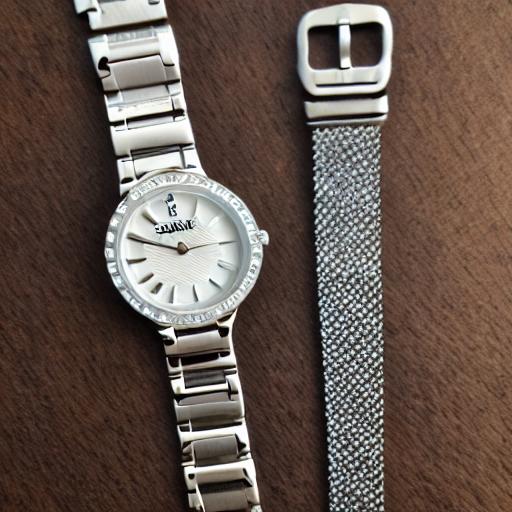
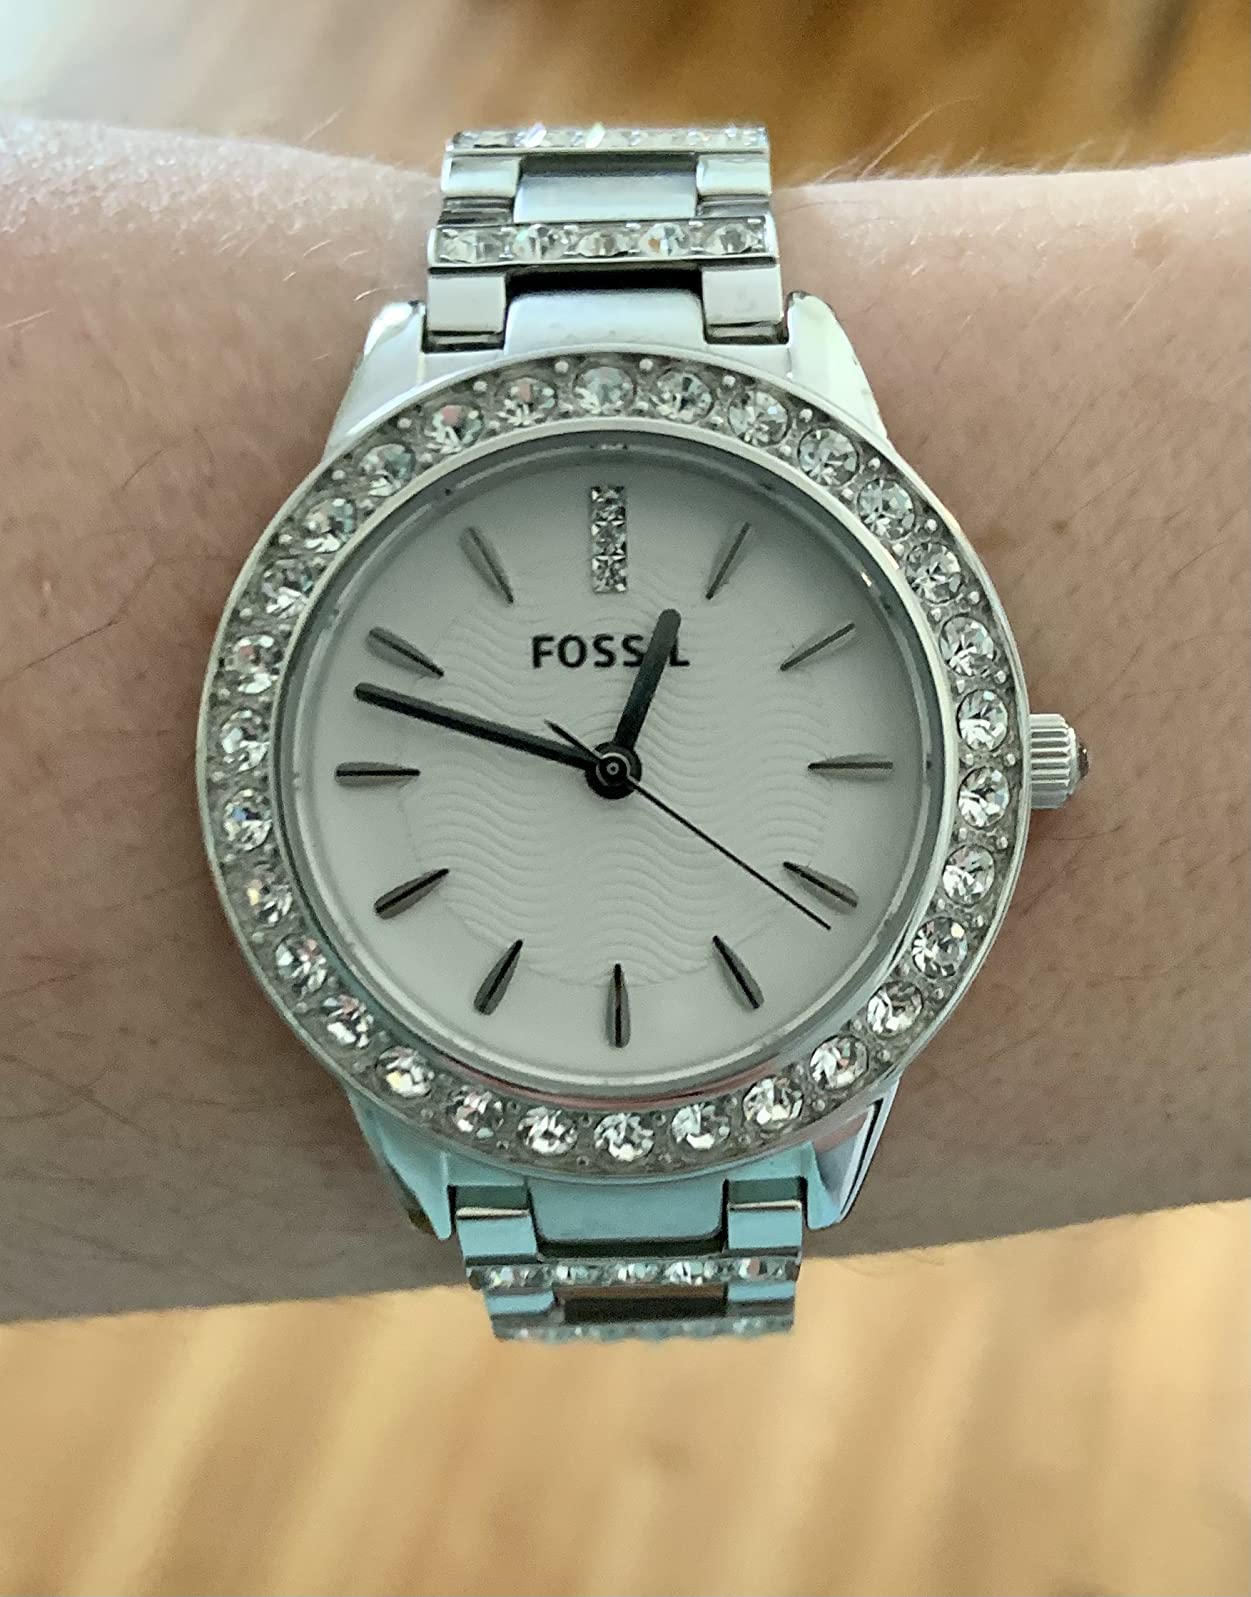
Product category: accessories_watch
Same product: no